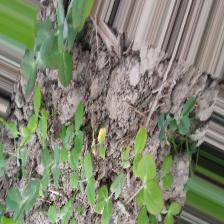
Label: Ascochyta blight